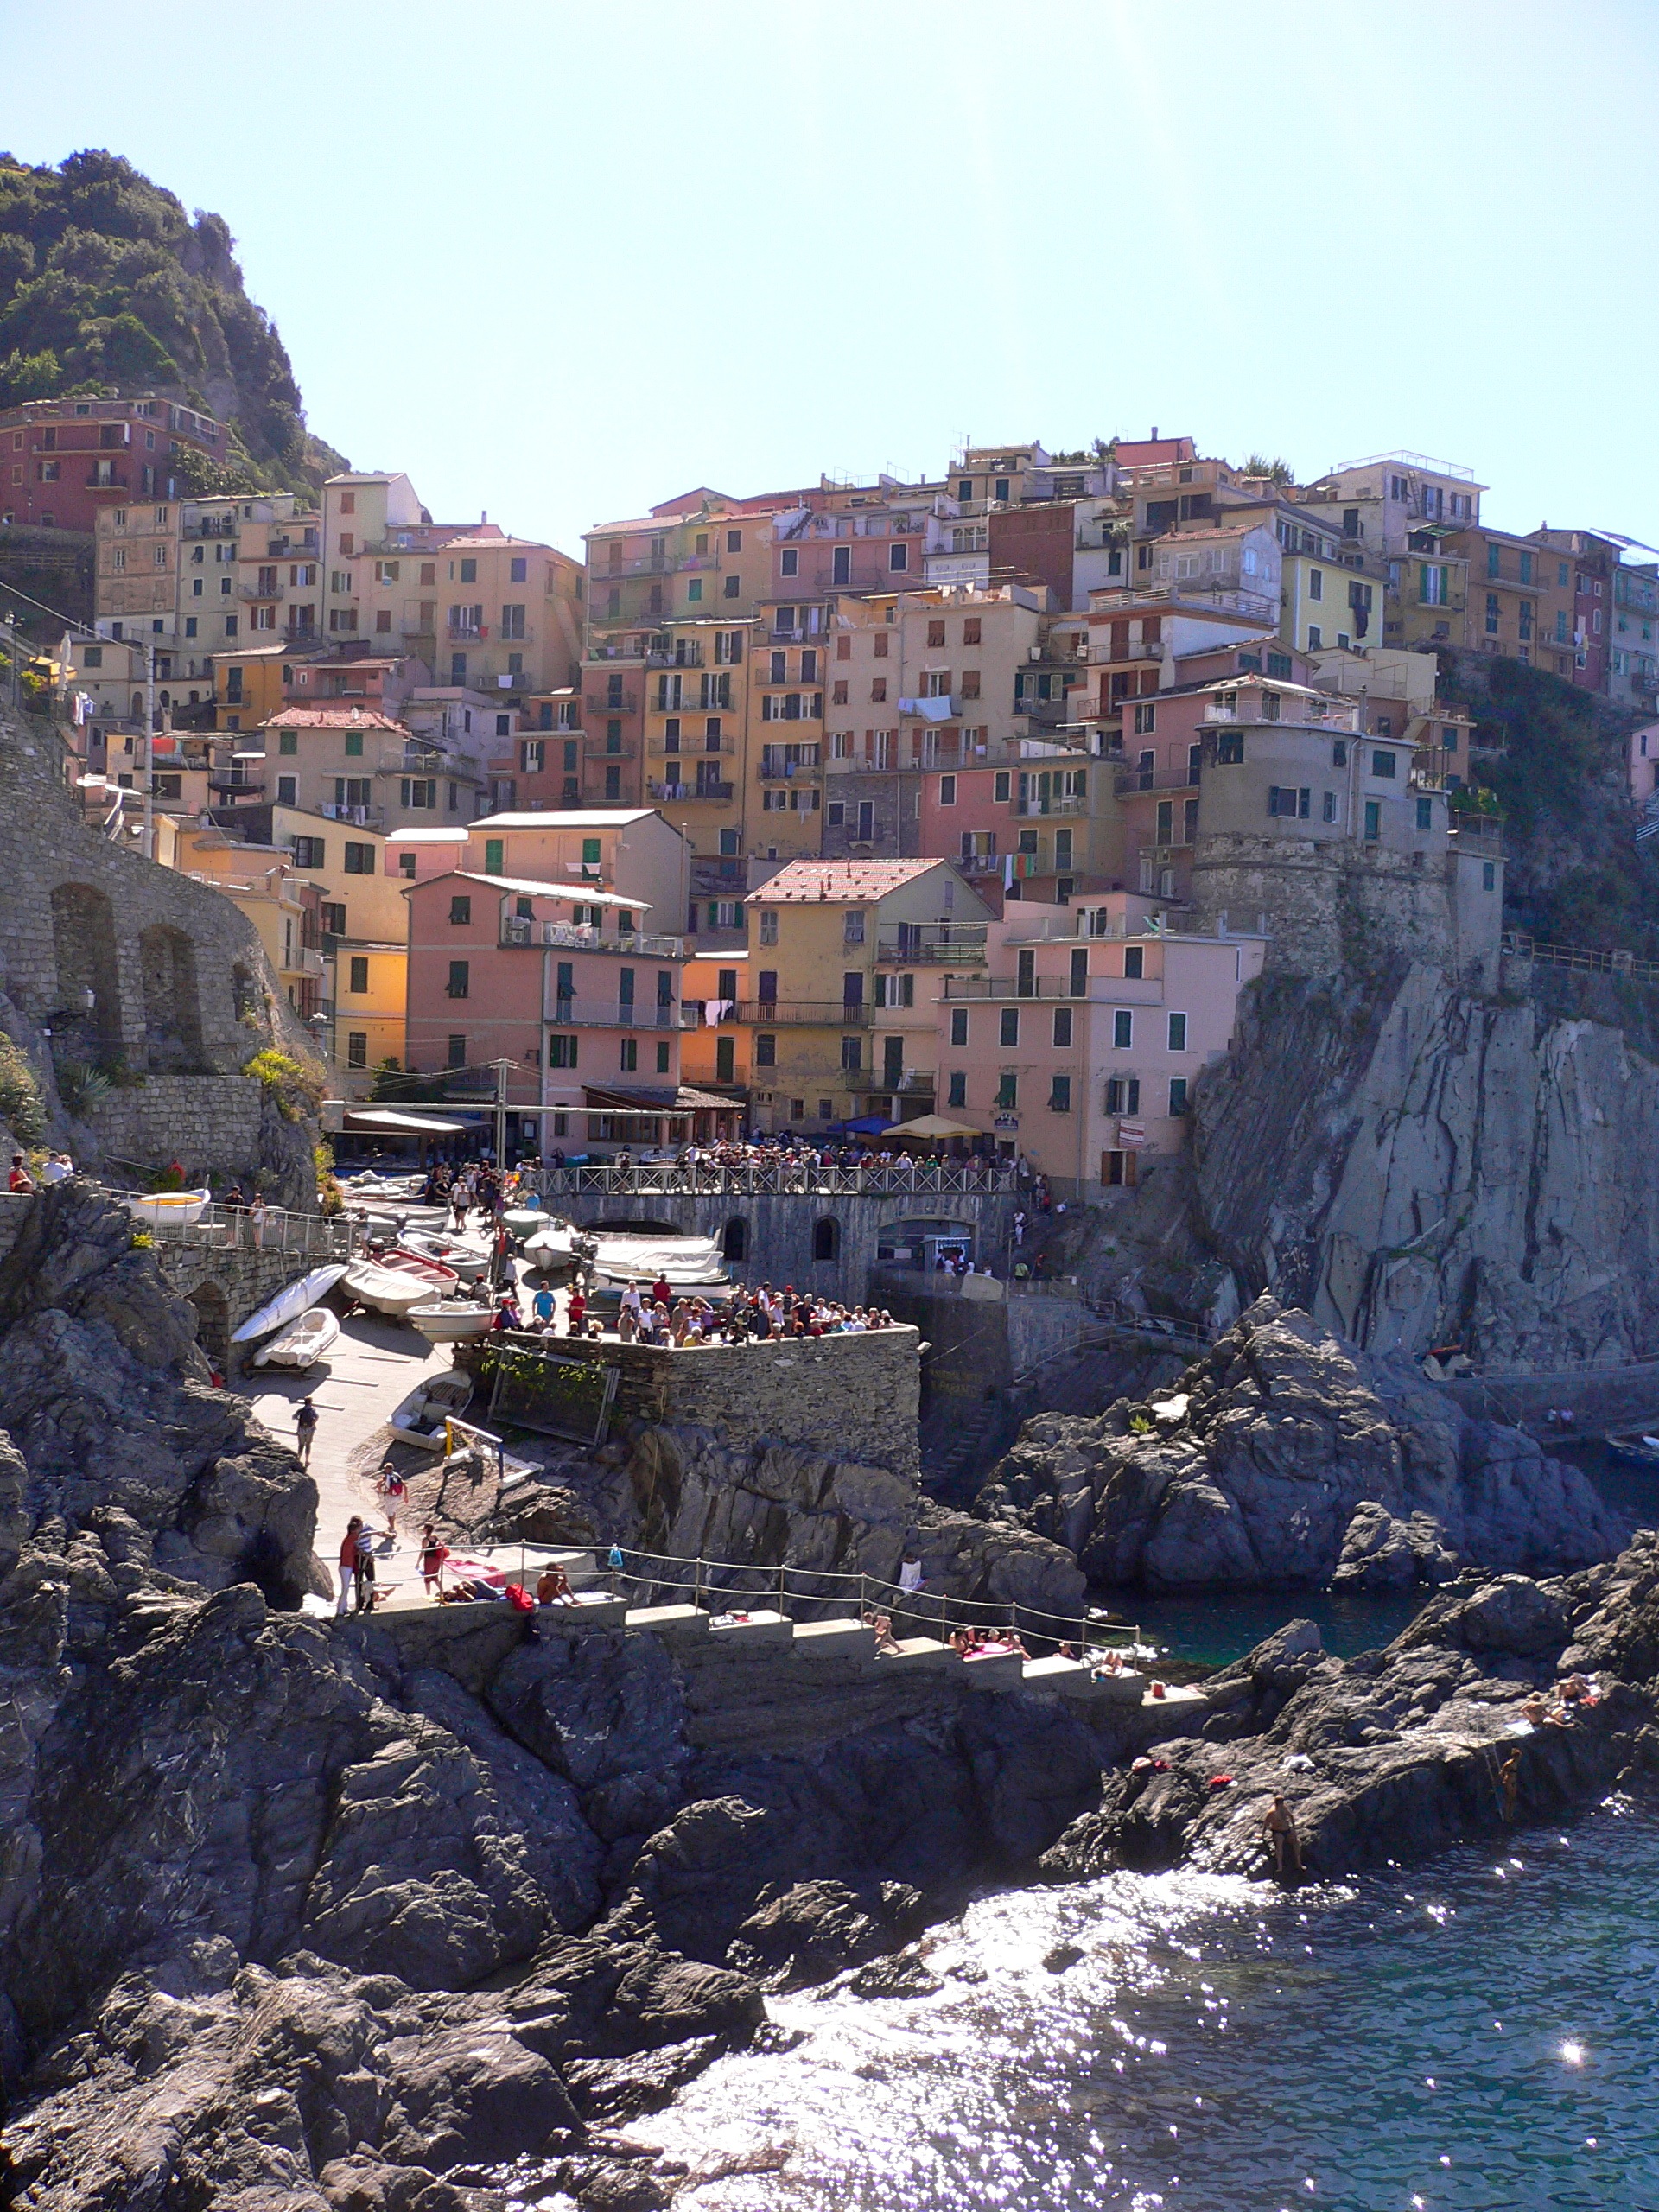
sea, coast, town, river, cityscape, travel, cliff, italy, terrain, aerial photography, cinqueterra